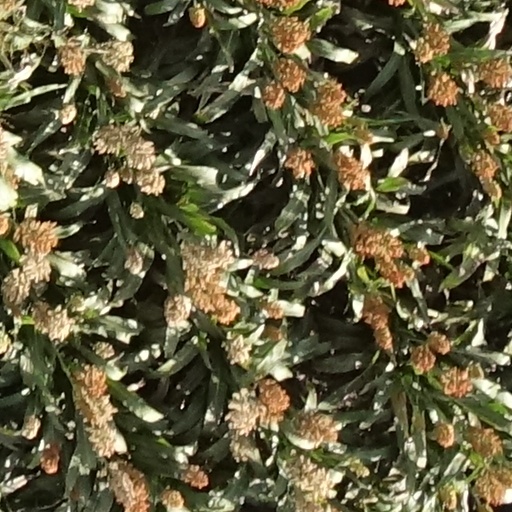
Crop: sorghum